St Ives, Cambridgeshire

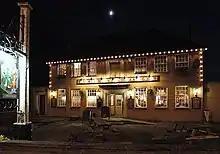
The Seven Wives pub on a summer's night

At the present day, the town centre is dominated by The Free Church, a (United Reformed Church). It was built at the side of Market Hill in 1864 in response to the desire of the townspeople to have a more central place of worship. It was modernised in 1980, when the worship area was relocated at a higher level.